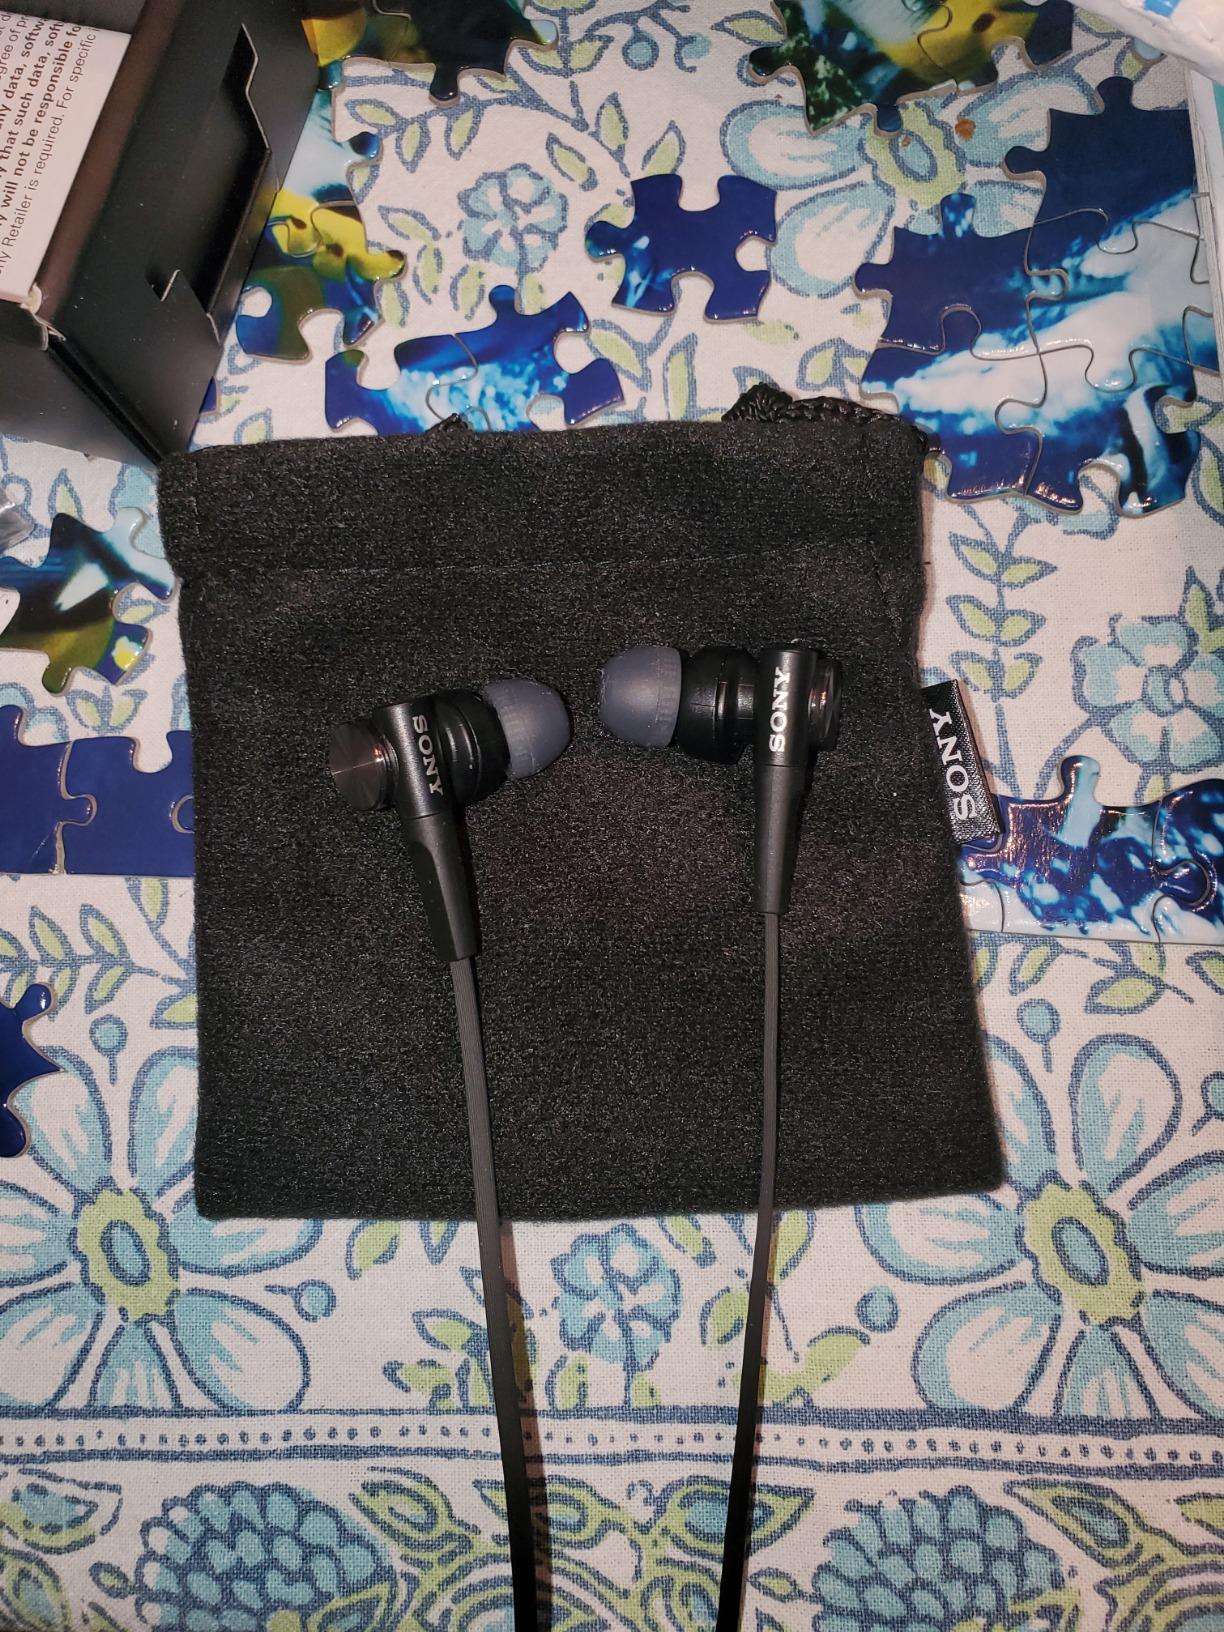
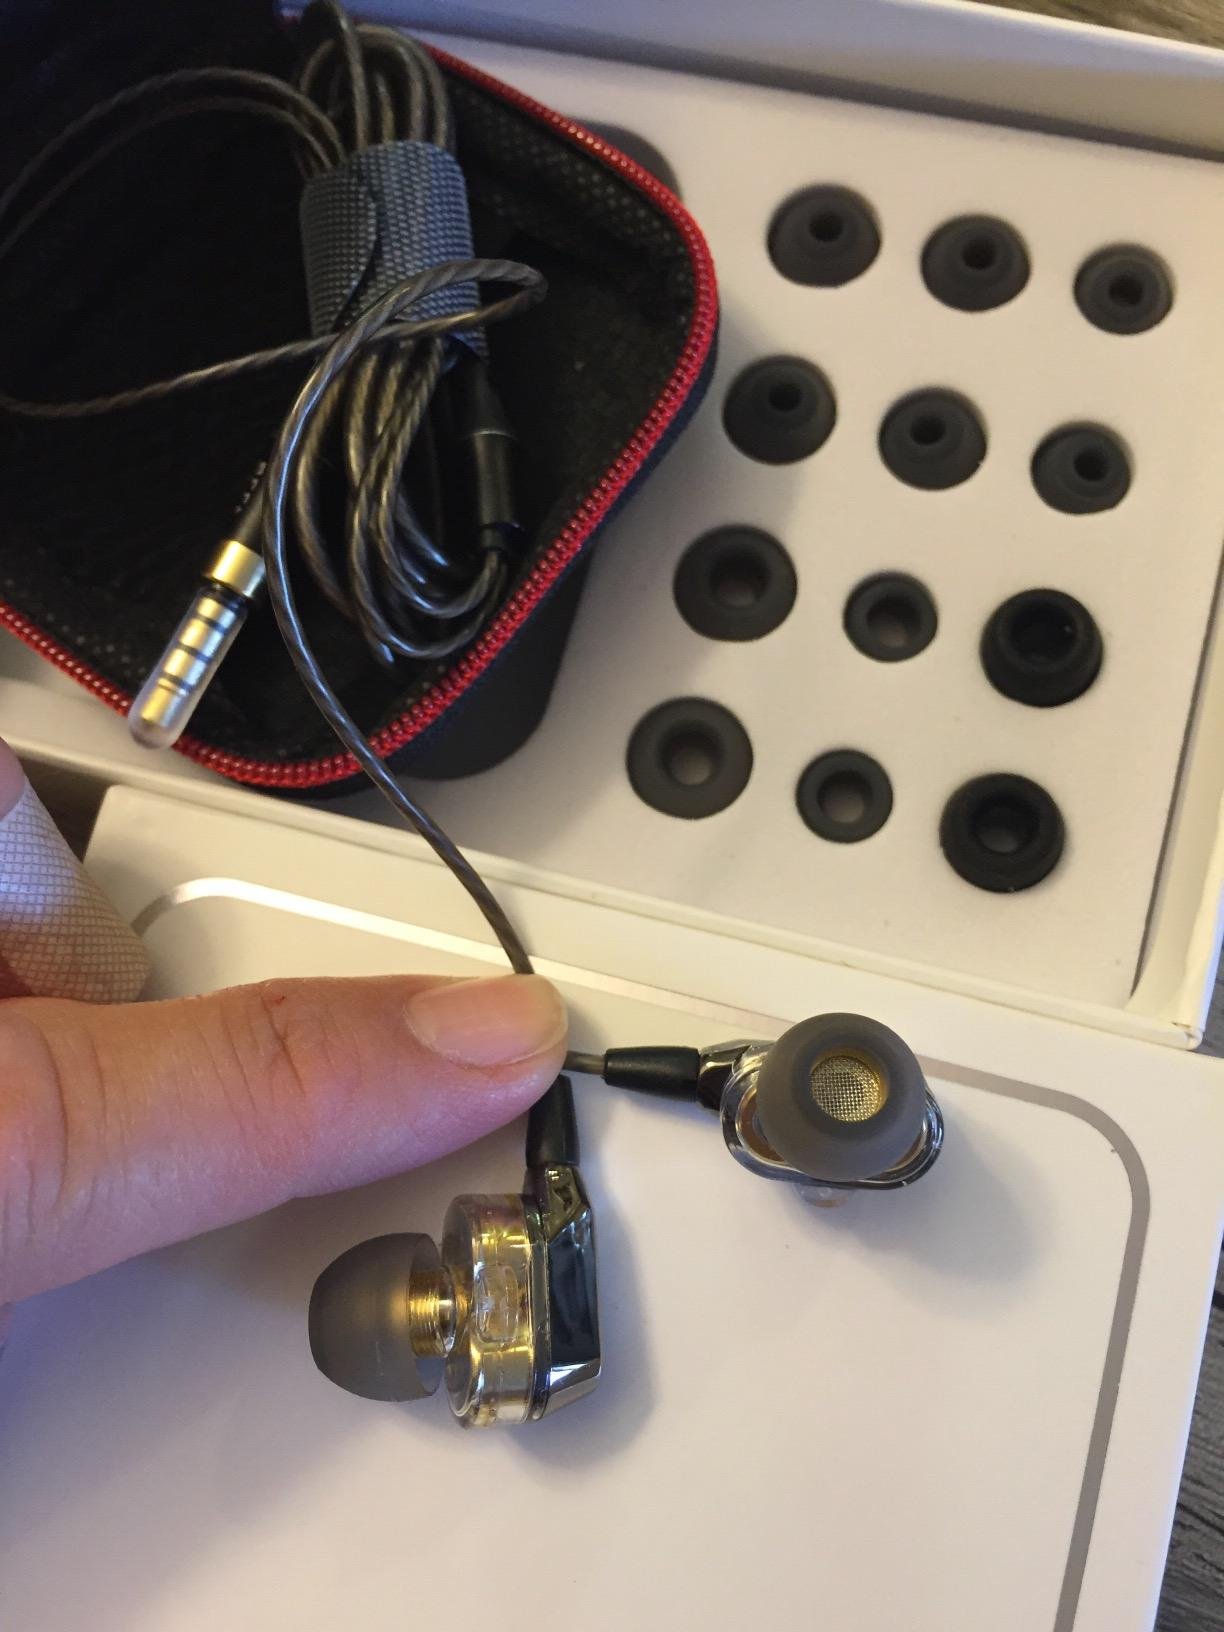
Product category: headphones
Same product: no